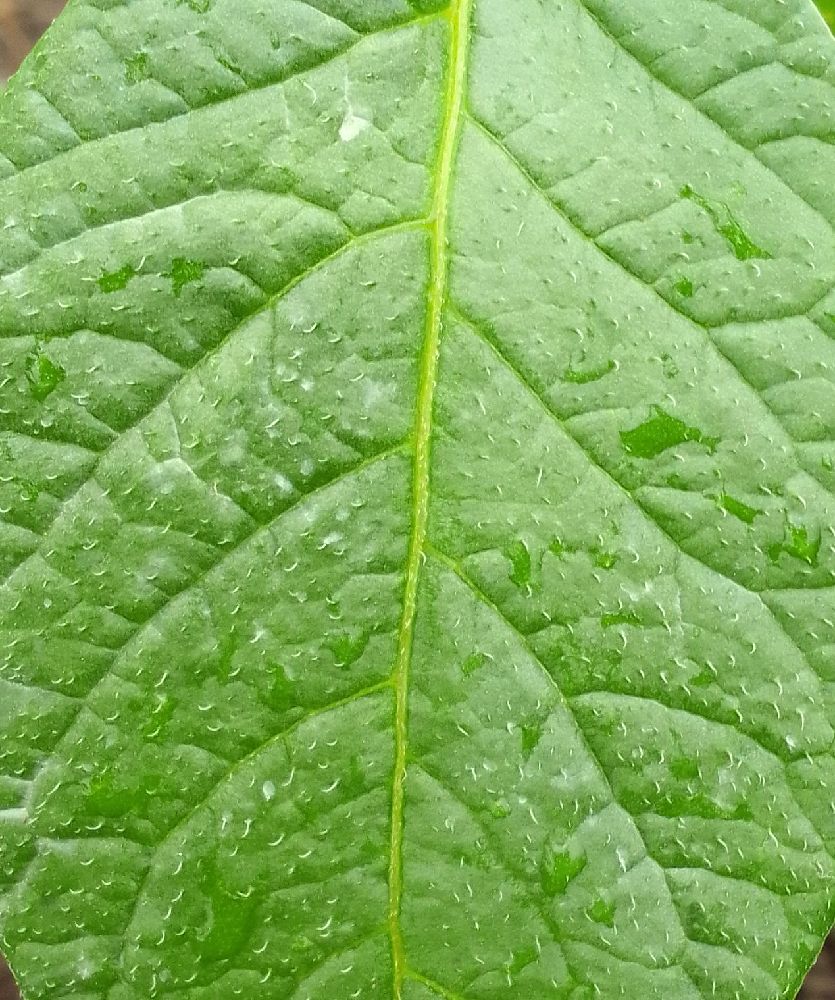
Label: Healthy